Cheshire

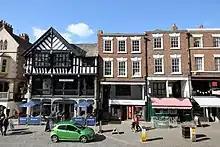
Chester

In 1397 the county had lands in the march of Wales added to its territory, and was promoted to the rank of principality. This was because of the support the men of the county had given to King Richard II, in particular by his standing armed force of about 500 men called the "Cheshire Guard". As a result, the King's title was changed to "King of England and France, Lord of Ireland, and Prince of Chester". No other English county has been honoured in this way, although it lost the distinction on Richard's fall in 1399.